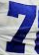
Number: 7